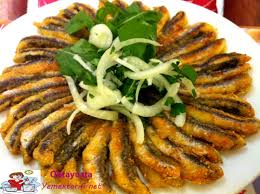
Yemek: hamsi